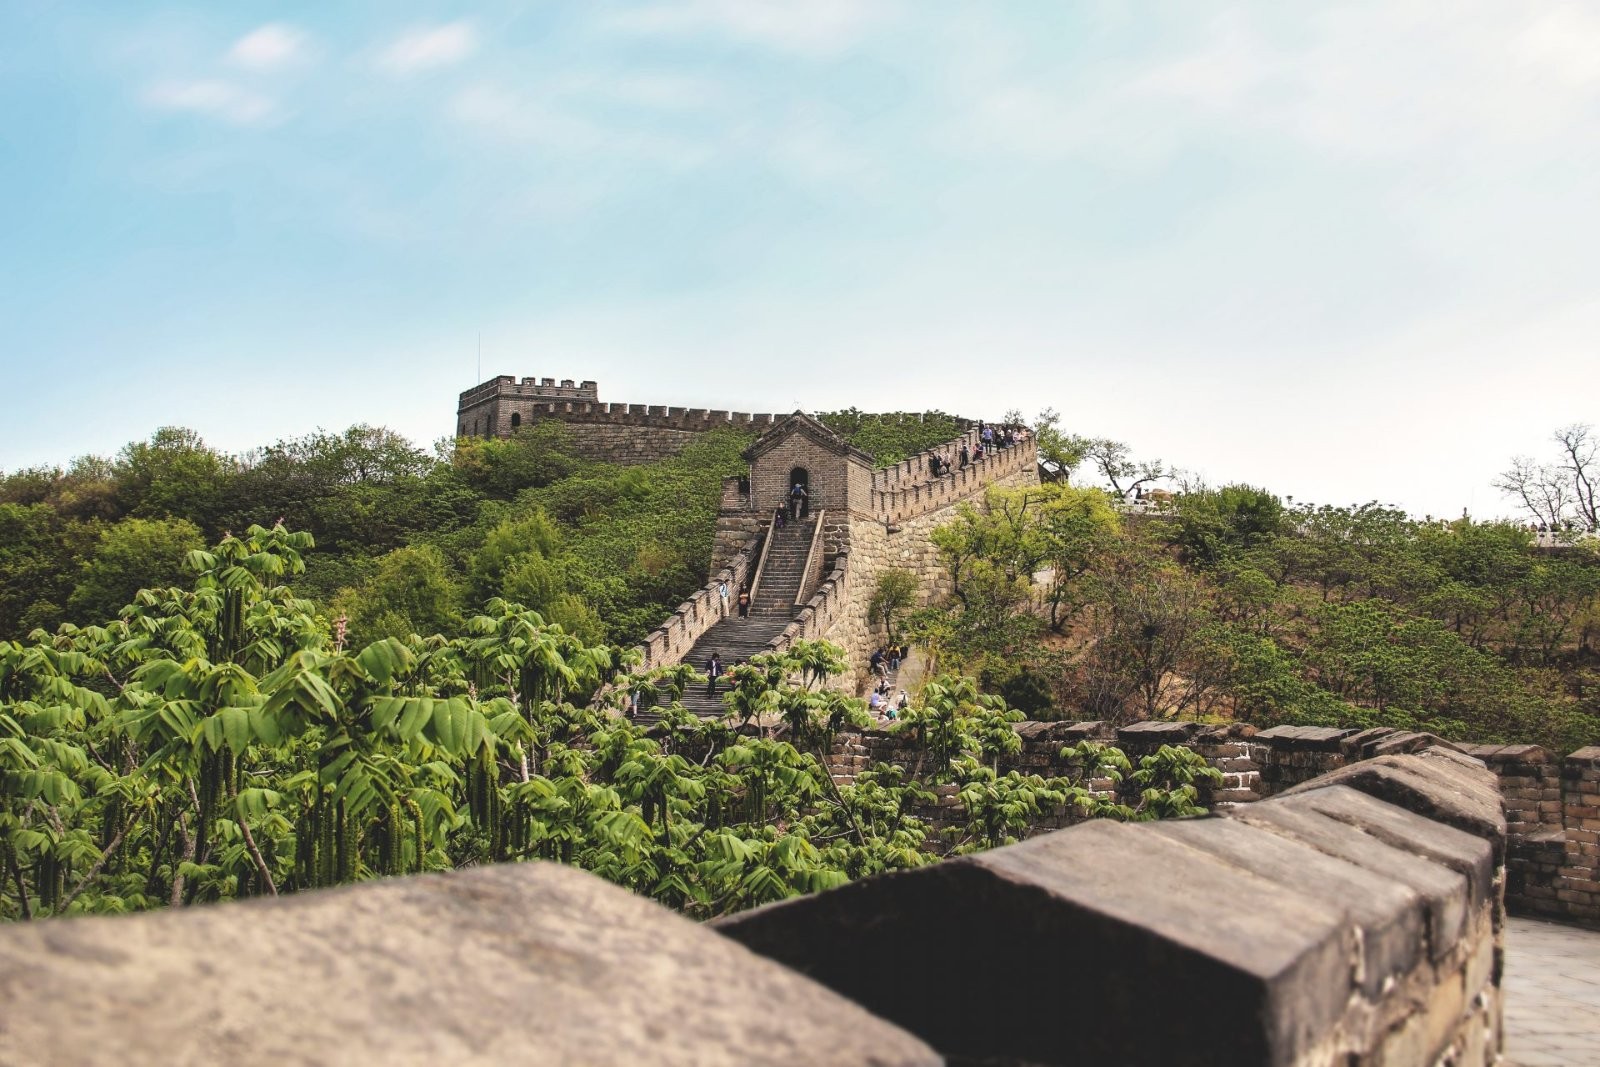
Landmark: Great Wall of China